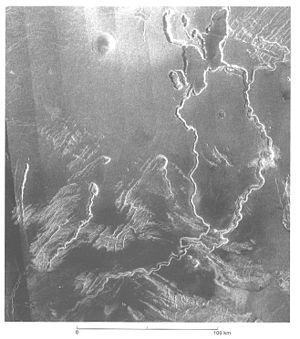
Les vallées de Lo Shen ont un ensemble de vallées situé sur Vénus dans le quadrangle d'Ix Chel Chasma. Il a été nommé en référence à Lo Shen, déesse de cours d'eau chinoise.